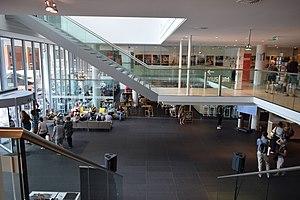
Vue de Leeuwarden en Frise (Pays-Bas).